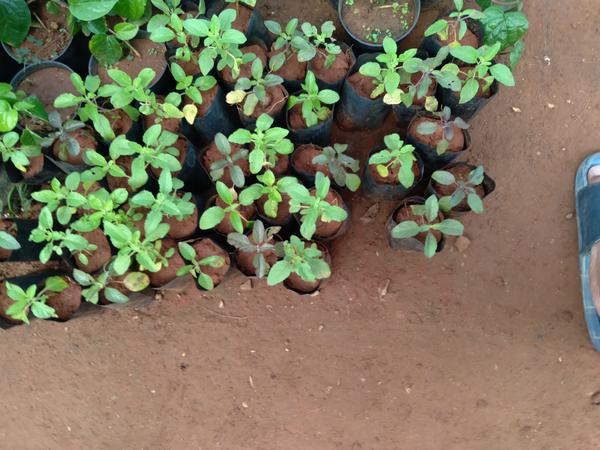
Plant: Tulasi